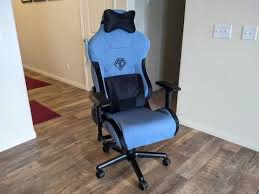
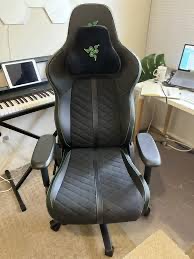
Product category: items_chair
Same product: no